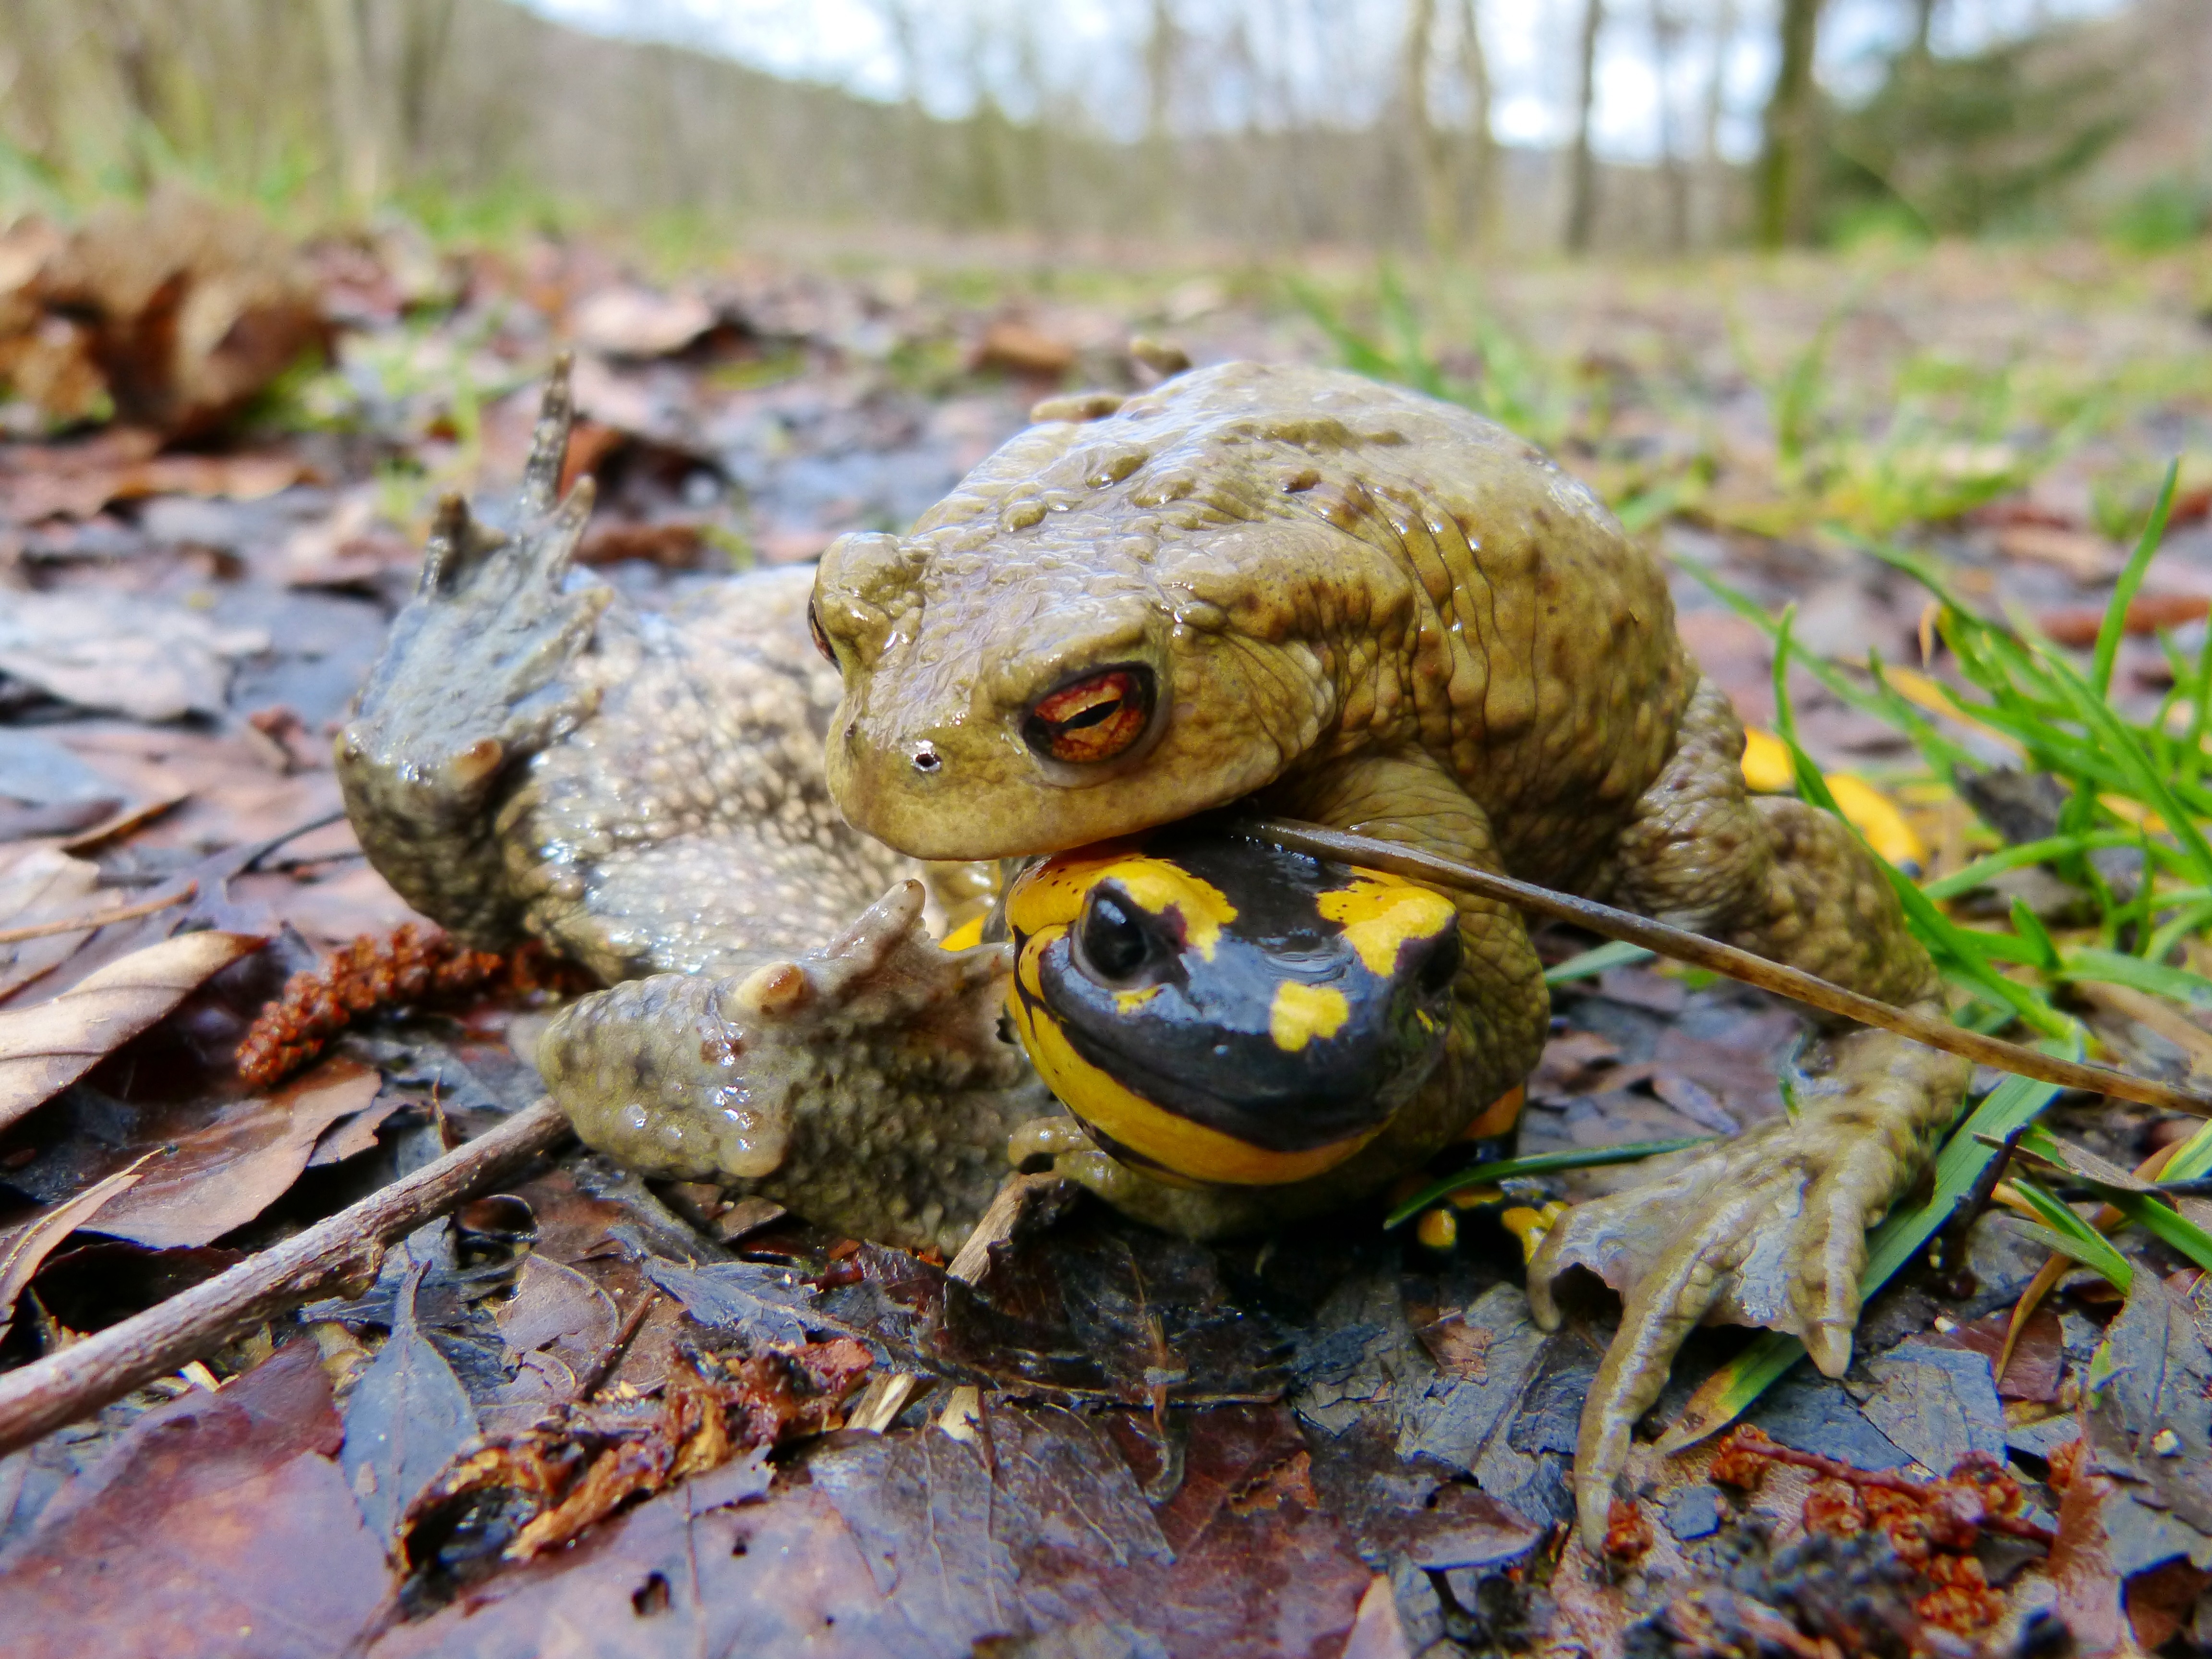
wildlife, frog, toad, amphibian, fauna, vertebrate, problem, error, salamandra, common toad, mating season, bullfrog, ranidae, emydidae, salamandridae, european fire salamander, fire salamander